French Resistance

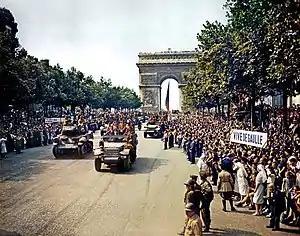
Leclerc's 2nd Armoured Division parading after the Battle for Paris, August 1944.

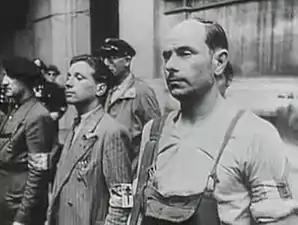
French resistance fighters in Paris at the Hotel de Ville, 1944.

In July 1940, after the defeat of the French armies and the consequent armistice with Germany, British prime minister Winston Churchill asked the Free French government-in-exile (headed by General Charles de Gaulle) to set up a secret service agency in occupied France to counter the threat of a German operation code-named Operation Sea Lion, the expected cross-channel invasion of Britain. Colonel André Dewavrin (also known as Colonel Passy), who had previously worked for France's military intelligence service, the "Deuxième Bureau", took on the responsibility for creating such a network. Its principal goal was to inform London of German military operations on the Atlantic coast and in the English Channel. The spy network was called the "Bureau Central de Renseignements et d'Action" (BCRA), and its actions were carried out by volunteers who were parachuted into France to create and nourish local Resistance cells.